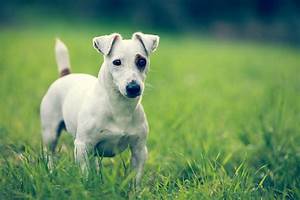
Label: cane